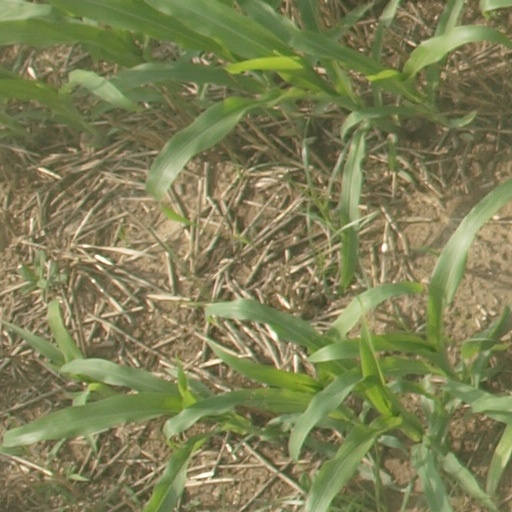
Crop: maize; corn